Niš Declaration

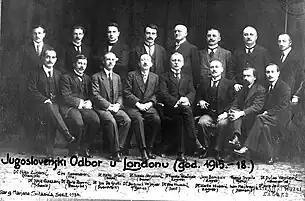
The Yugoslav Committee was an interest group largely composed of Dalmatian Croats striving for the unification of the South Slavs

The Entente never accepted the Niš Declaration. International support for Austria-Hungary's preservation would not begin to wane until the United States entered the war in 1917. Nonetheless, in his Fourteen Points speech, U.S. President Woodrow Wilson only promised autonomy for the peoples of Austria-Hungary. Preservation of the dual monarchy was not abandoned before the signing of the Treaty of Brest-Litovsk in March 1918 when the allies became convinced that it could not resist a Communist revolution.